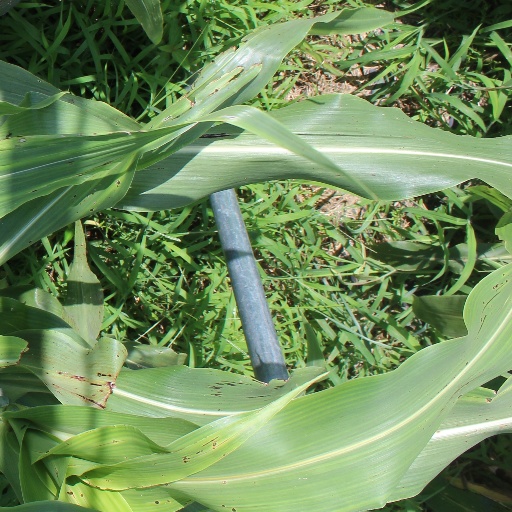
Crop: sorghum